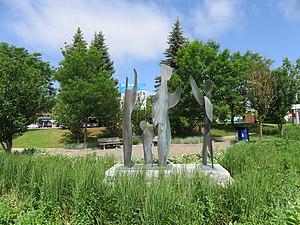
Les visiteurs, œuvre de Gaëtan Therrien ( 2004), sise à l'angle nord-ouest des boulevards Chomedey et Notre-Dame, Chomedey, Laval, Québec, Canada.
Gaétan Therrien, né en 1927 à Drummondville et mort le 27 février 2005 à Sainte-Rose est un sculpteur québécois.